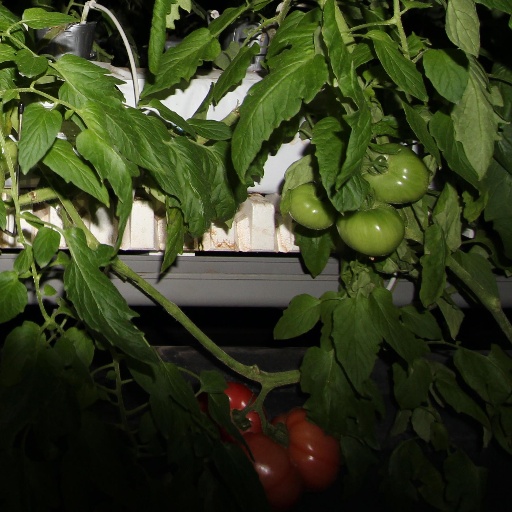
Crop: tomato